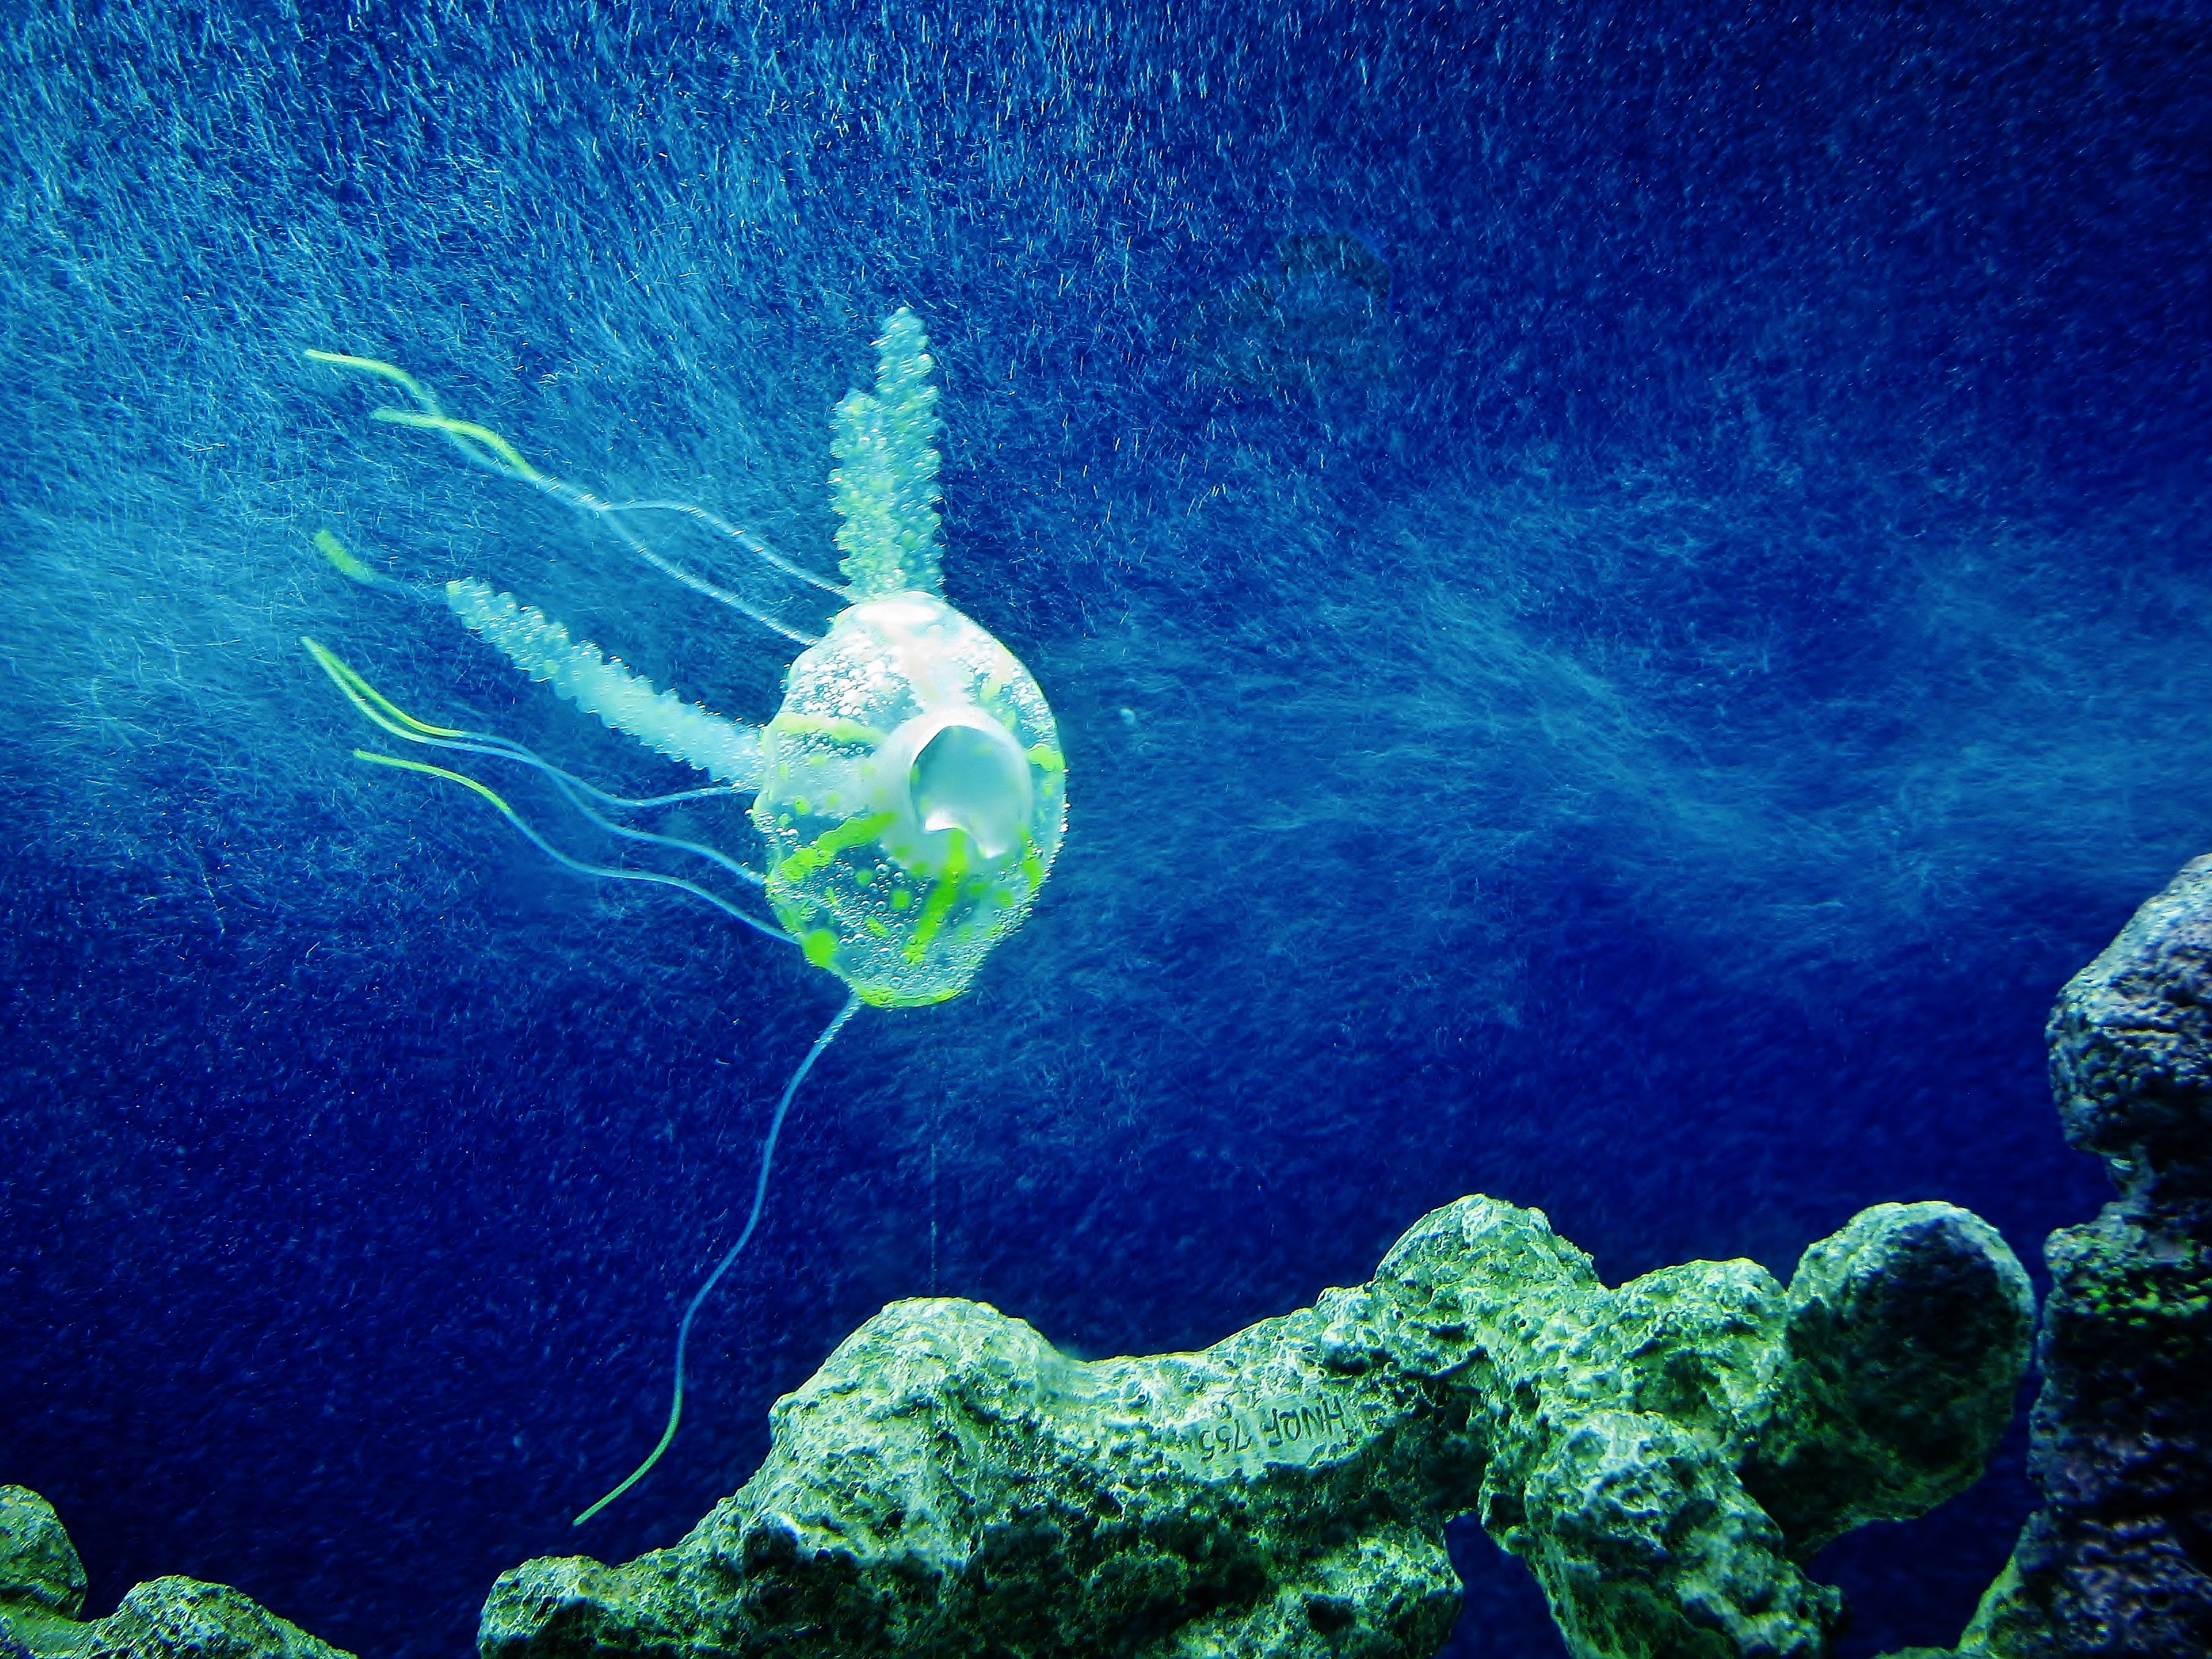
sea, ocean, animal, underwater, tropical, biology, jellyfish, blue, aquatic, coral, coral reef, invertebrate, reef, jelly, aquarium, marine, creature, organism, marine biology, coral reef fish, marine invertebrates, deep sea fish